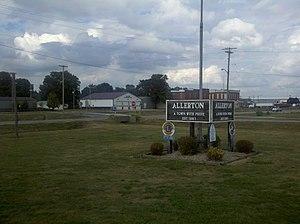
Allerton est un village des comtés de Champaign et de Vermilion dans l'Illinois, aux États-Unis. Il est incorporé le 26 juin 1902.